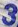
Number: 3